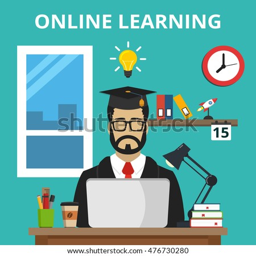
online learning and education concept .